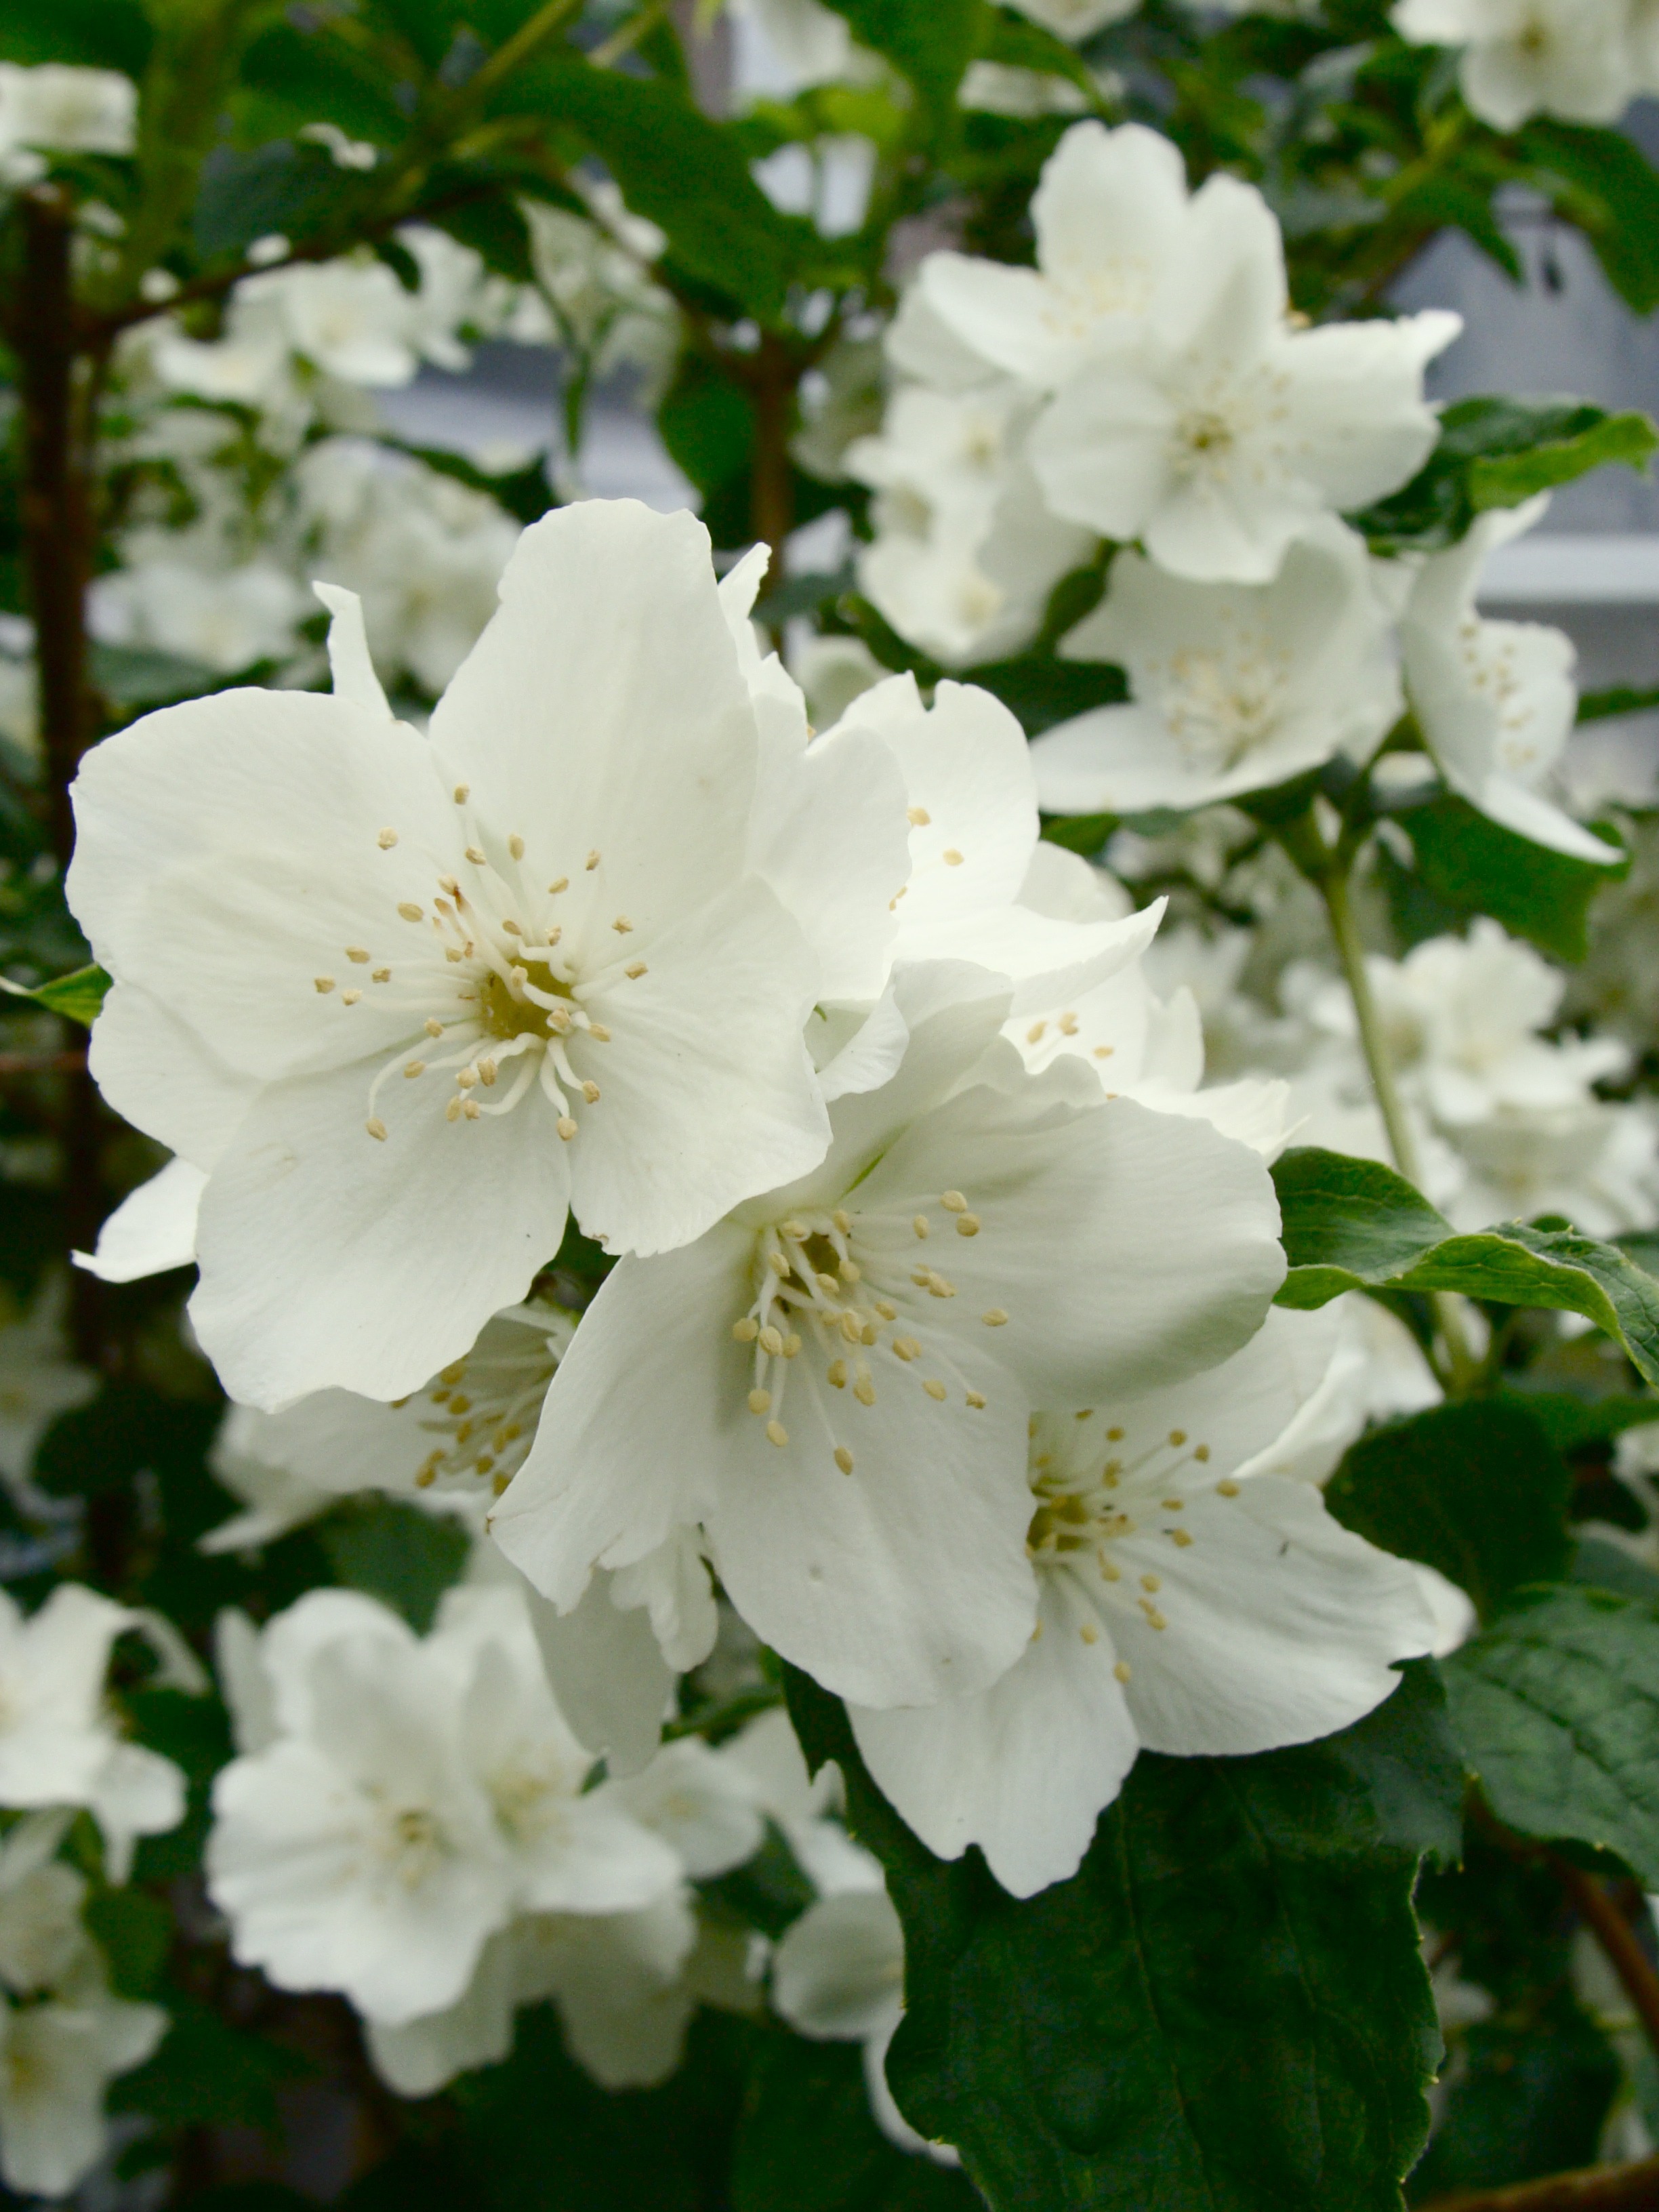
blossom, plant, white, stem, leaf, flower, petal, bloom, floral, environment, rose, herb, natural, botany, agriculture, flora, botanical, wildflower, outdoors, vegetation, shrub, horticulture, organic, jasmine, flowering plant, rose family, burnet rose, land plant, multiflora rose, rosa wichuraiana, night scented jasmine